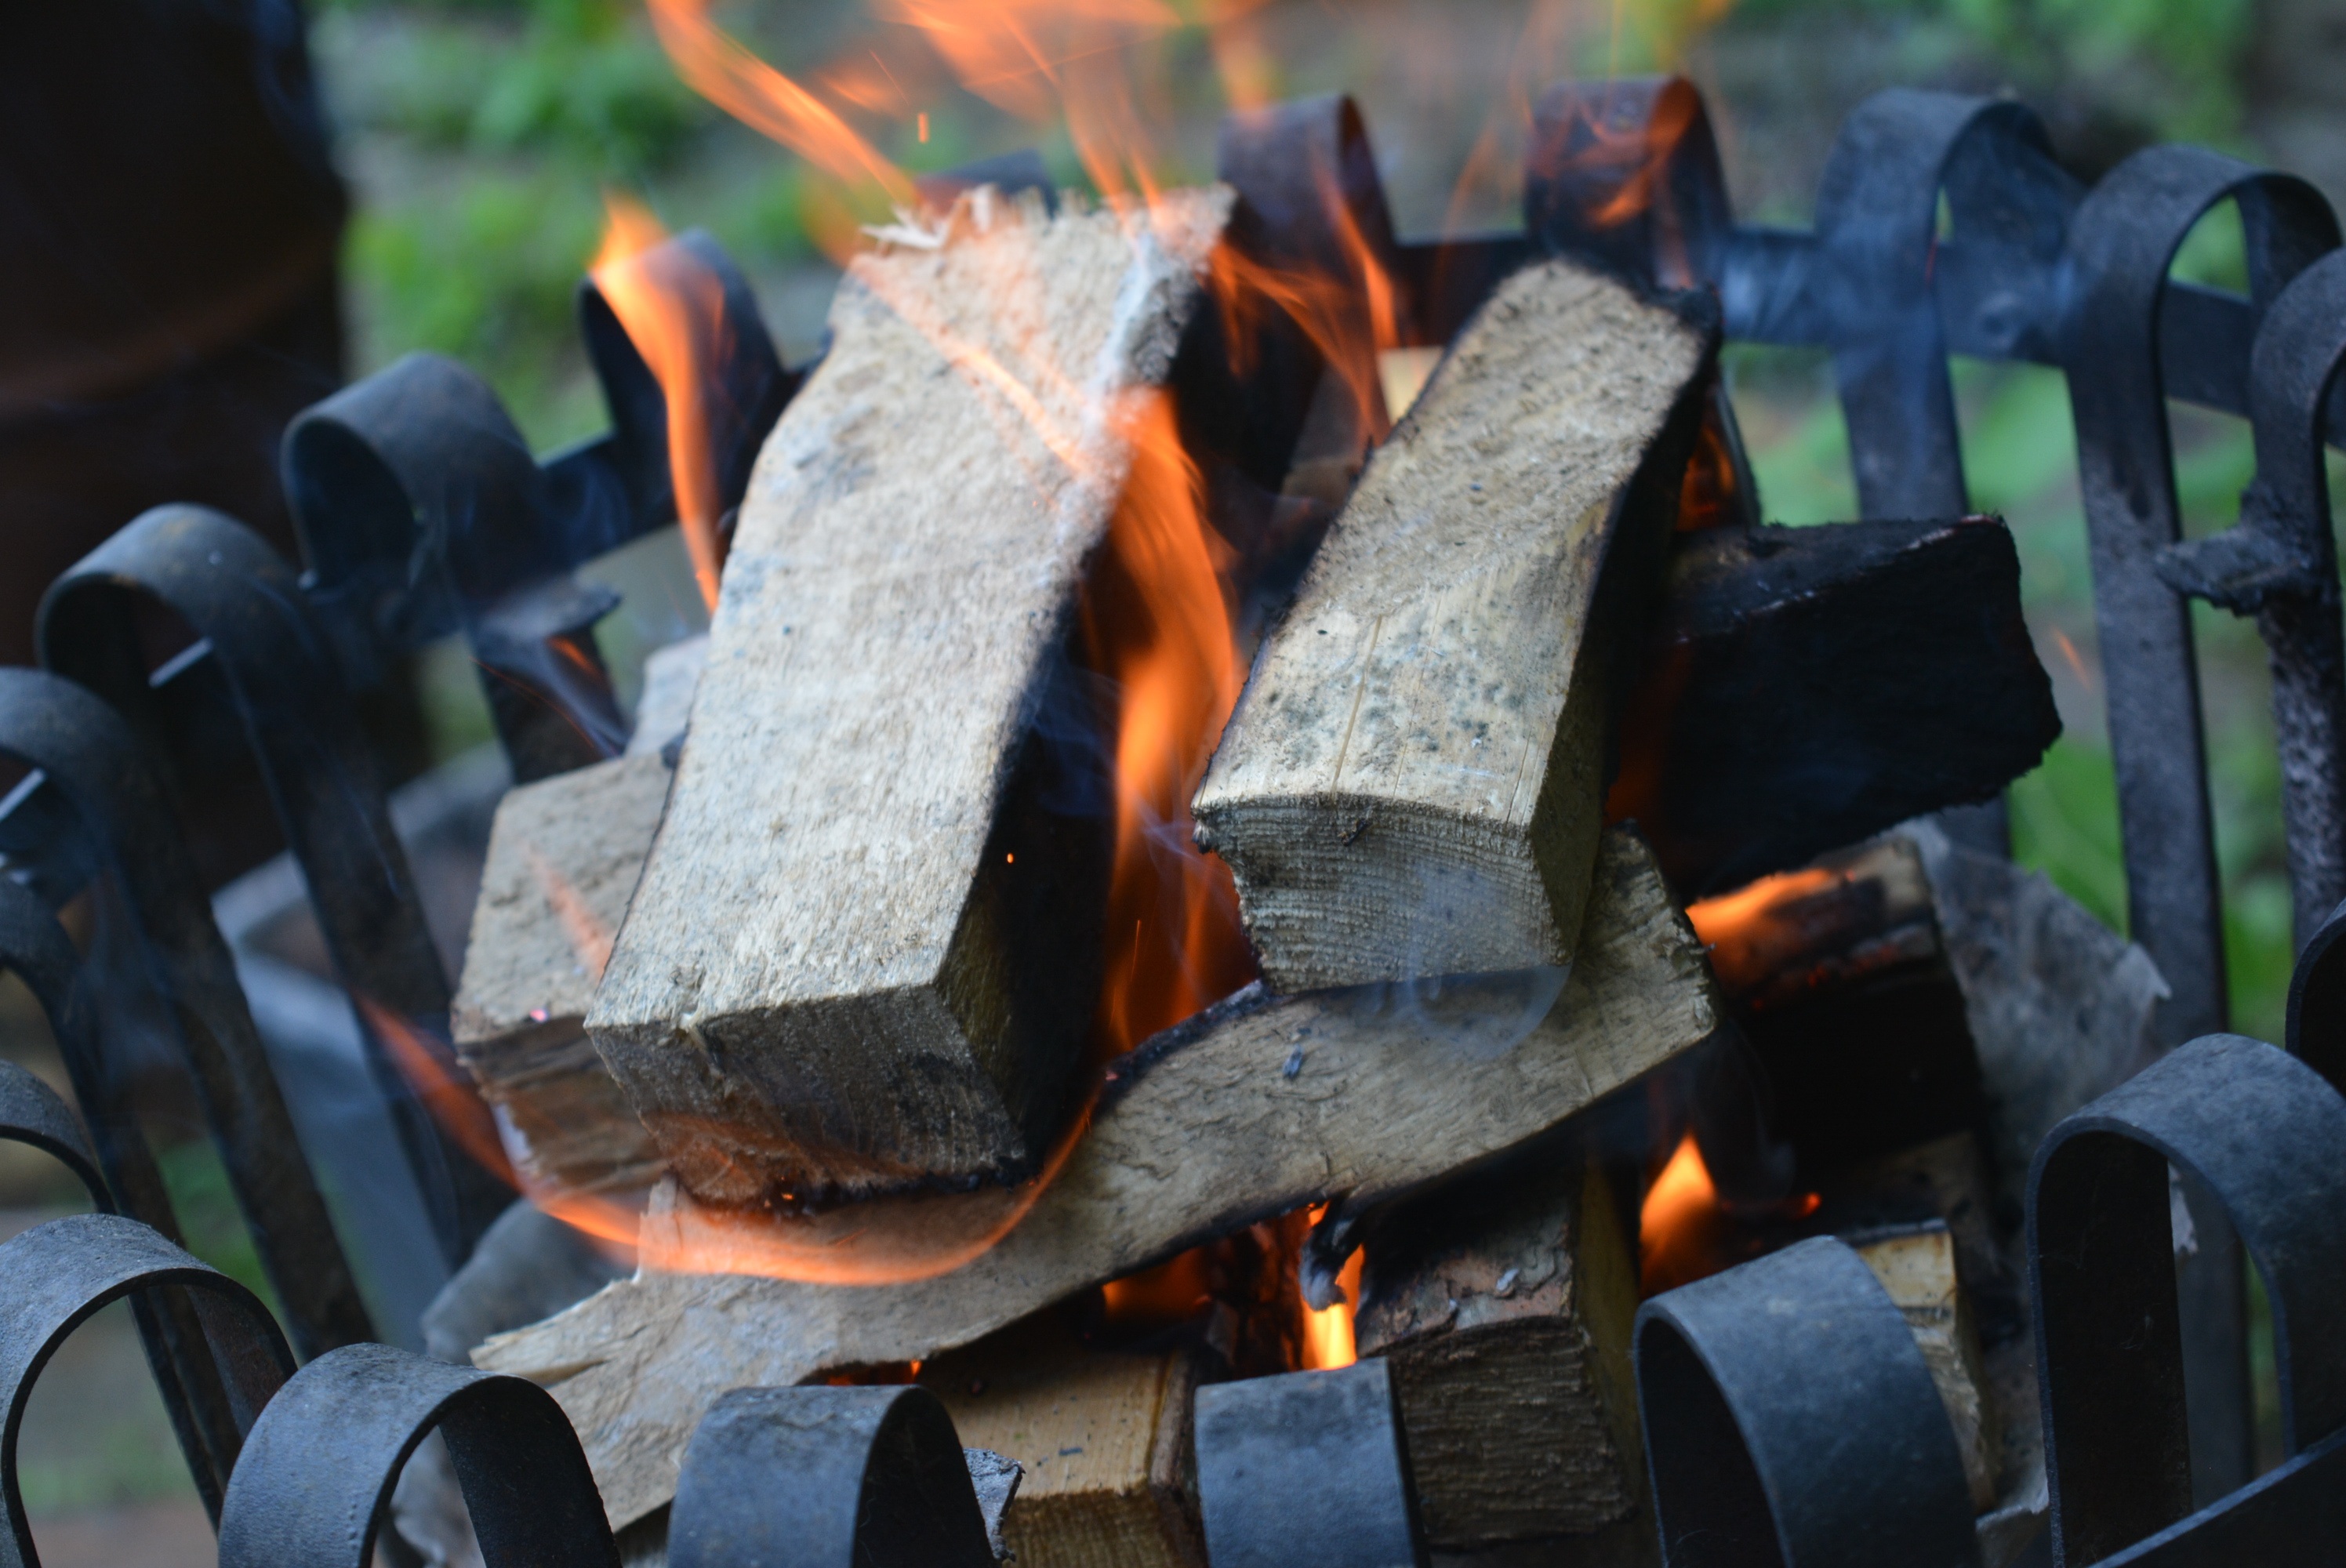
tree, grass, flame, fire, campfire, barbecue, charcoal, iron, fire basket